Elihu H. Mason

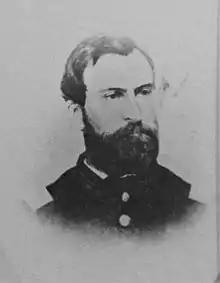
Elihu H. Mason

Elihu Harlam Mason (March 23, 1831 – September 24, 1896) was a Union Army soldier in the American Civil War and a recipient of the United States military's highest decoration, the Medal of Honor, for his actions in the Great Locomotive Chase.